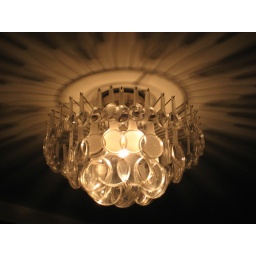
magnifying glass chandelier in bedroom